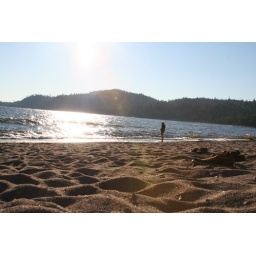
in front of Old Womans Bay on lake superior. We stopped on the side of the road and found a gem.